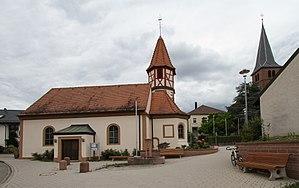
Chapelle St. Anna à Bischweier.